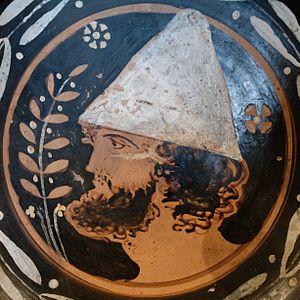
Homme coiffé du pilos (bonnet conique). Médaillon d'une assiette apulienne à figures rouges, troisième quart du IVe siècle av. J.-C.
Cette page propose une liste de couvre-chefs par ordre alphabétique.